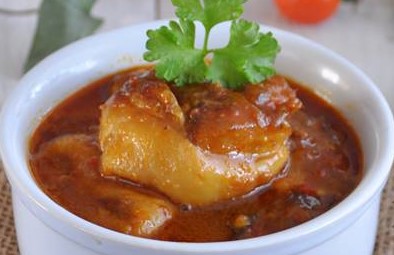
Label: gulai_tunjang